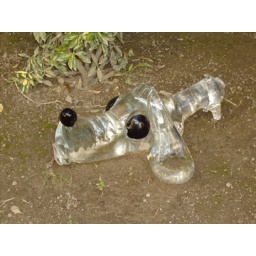
glass dog cartoon style Murano island in the Lagoon Venice